Palm V

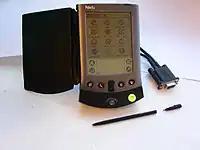
A Palm Vx (July 2007)

On October 4, 1999, 3Com released the Palm Vx. Measuring and weighing , the new product featured an improved eight megabytes of memory storage and faster PC synchronization. The list price was .